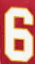
Number: 6